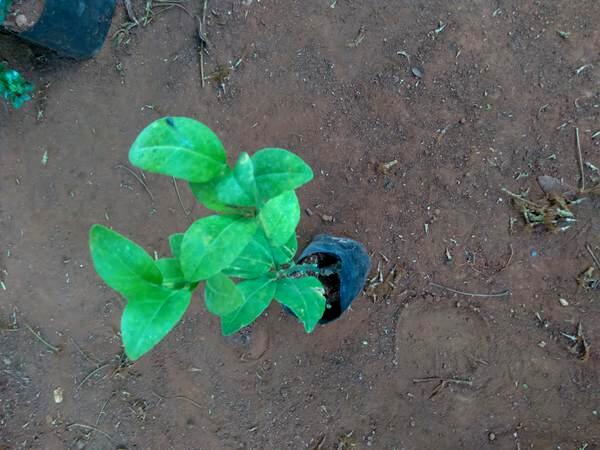
Plant: Lemon